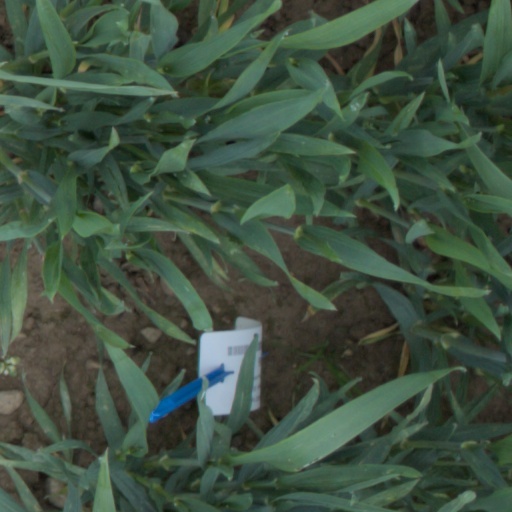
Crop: wheat